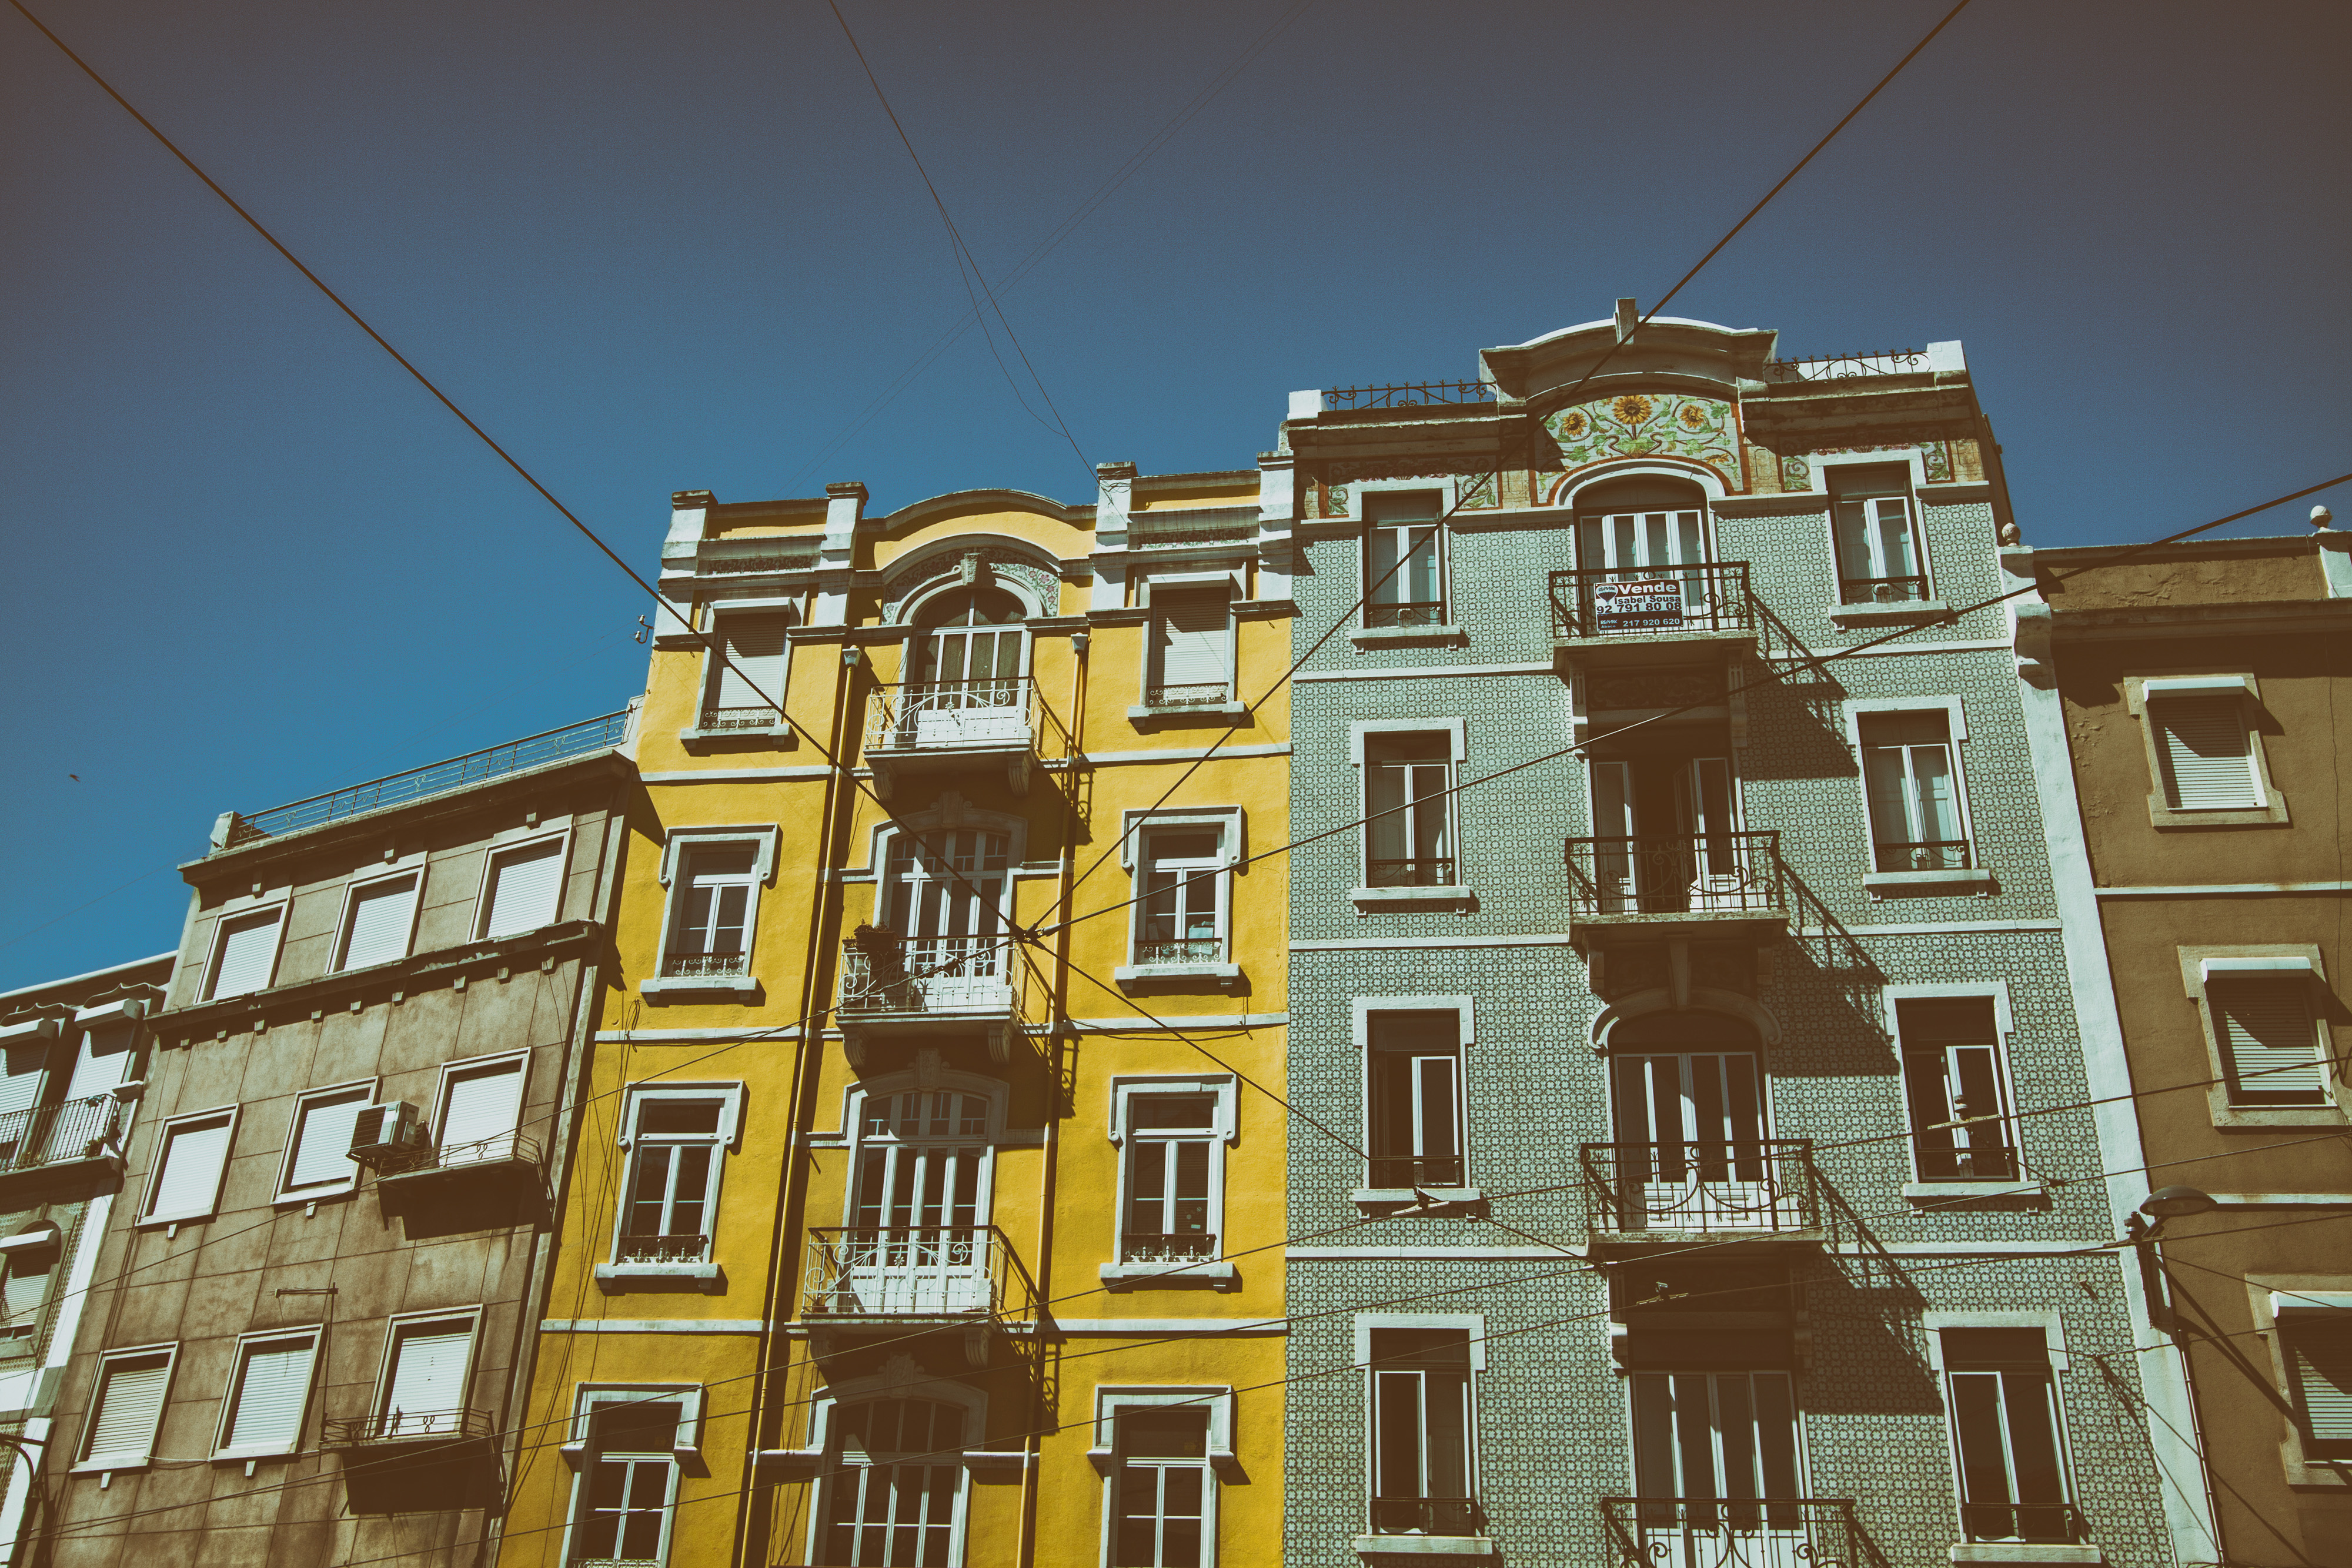
residential area, architecture, neighbourhood, urban area, yellow, facade, building, house, town, landmark, human settlement, wall, sky, apartment, city, home, mixed use, tree, window, metropolis, condominium, suburb, downtown, street, symmetry, mural, road, metal, balcony